Sam Jacks

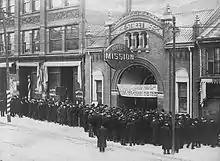
Food line at the Yonge Street Mission in Toronto, Canada, in the 1930s during the Great Depression

In 1935, Jacks was 20 when he began his professional career in recreation becoming the Assistant Physical Director at the Toronto West End YMCA (Young Men's Christian Association).